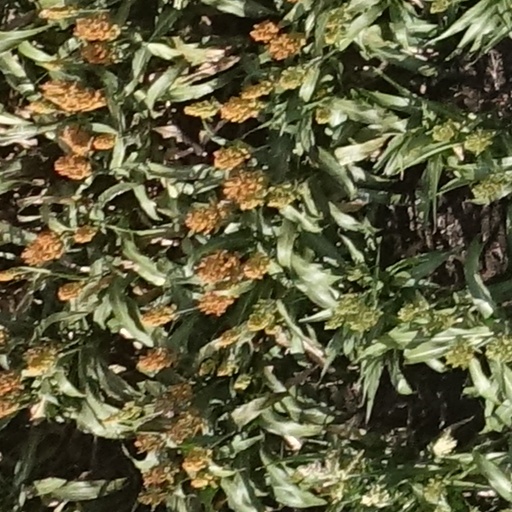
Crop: sorghum